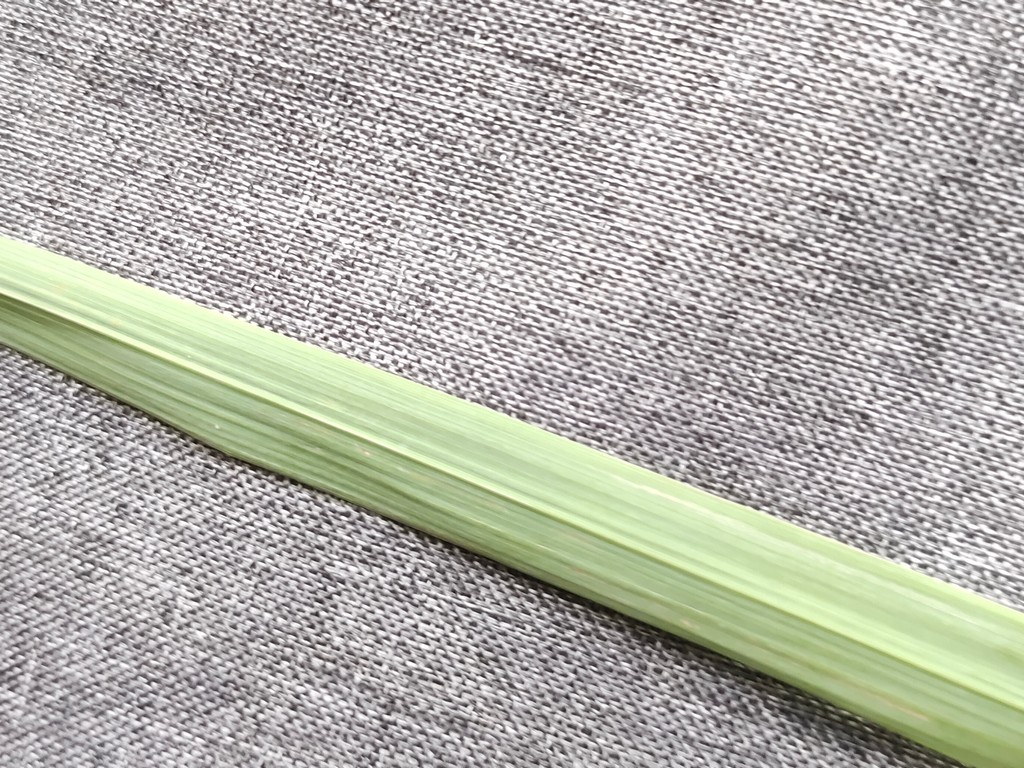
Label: Healthy